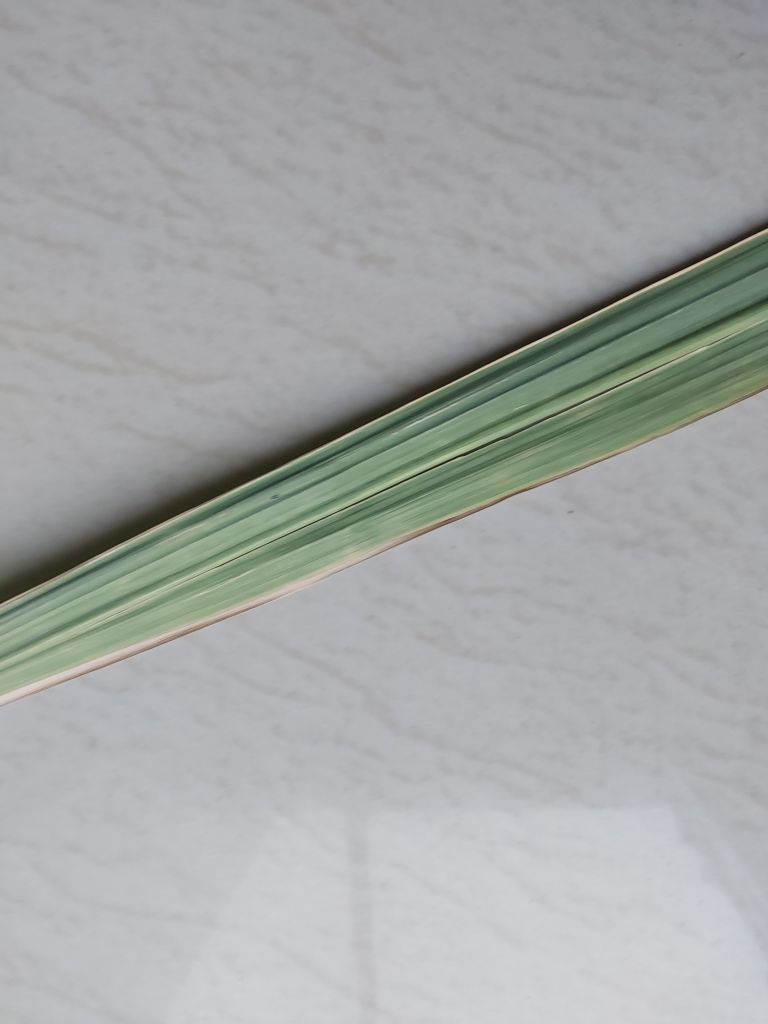
Label: BrownRust